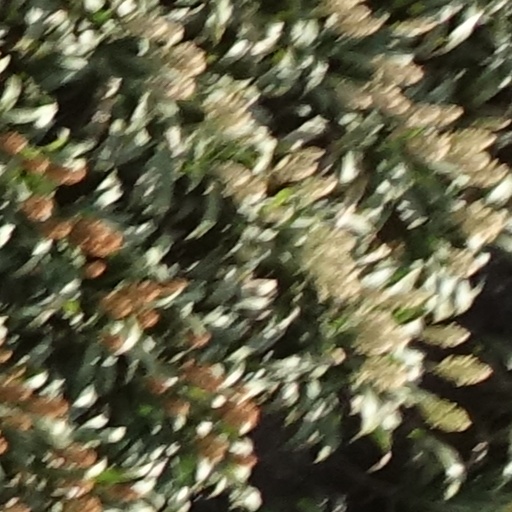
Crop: sorghum